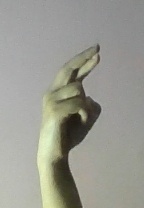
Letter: zay